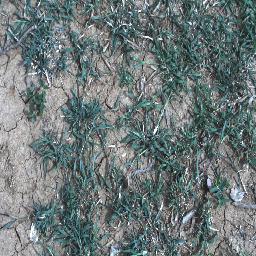
Label: negative